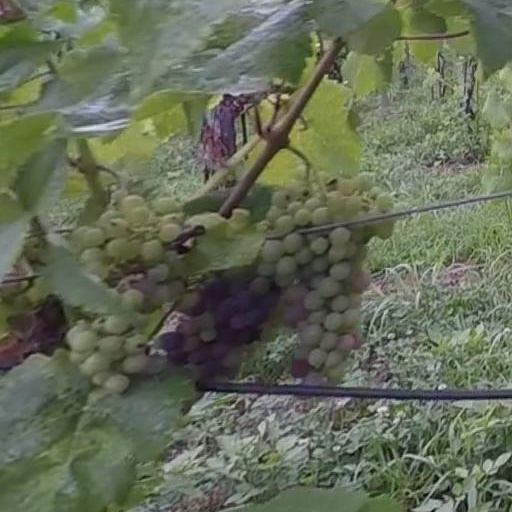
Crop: grape